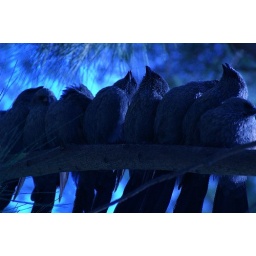
birds in a tree